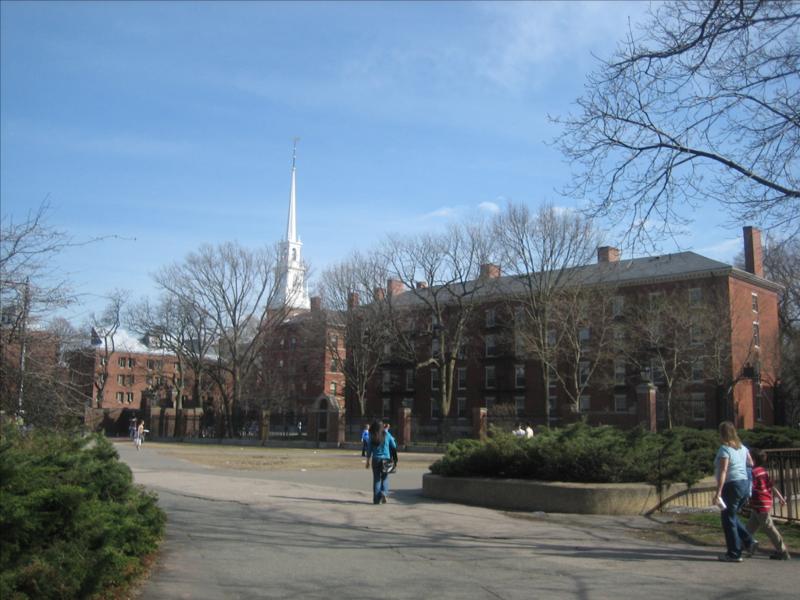
question: お天気はどうですか?
answer: 晴れている。

question: どんな建物が建っていますか?
answer: レンガ造りの中層建物が、数棟建っている。

question: 塔の先は何色ですか?
answer: 白色

question: 画像の中に誰かいますか?
answer: 数人が歩いている。

question: 何の建物だと思いますか?
answer: 学校のように思われる。

question: 建物の前には何がありますか?
answer: 葉を落とした木が数本立っている。

question: 道はどんな様子ですか?
answer: アスファルトで舗装されている。

question: 建物は何階建てでしょうか?
answer: 4階建て